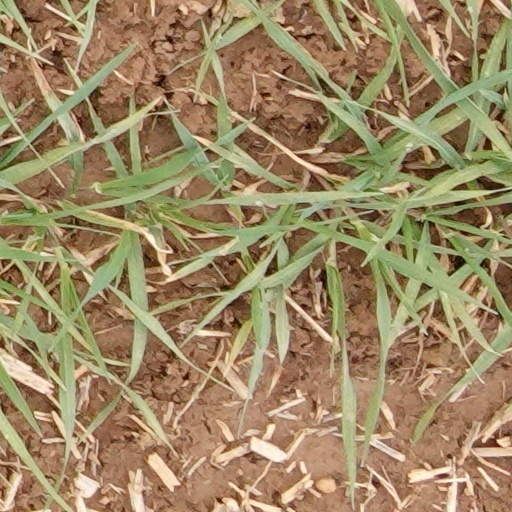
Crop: wheat